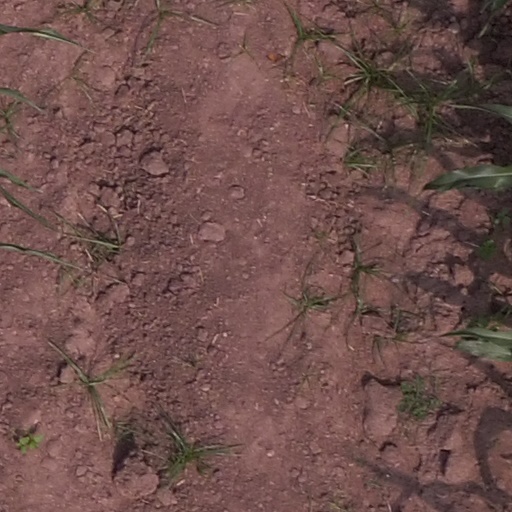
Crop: maize; corn